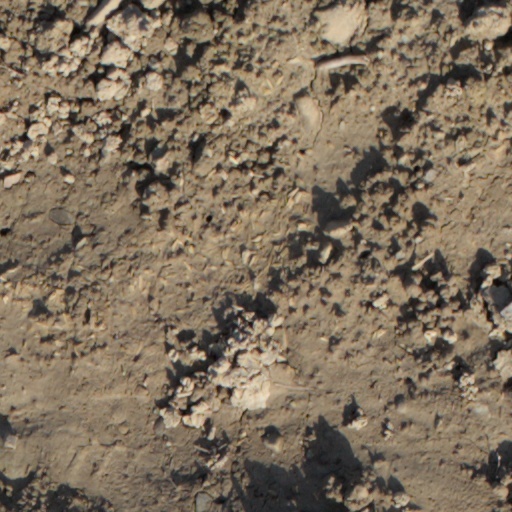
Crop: wheat